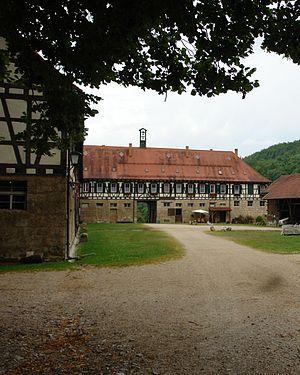
Cet article liste les abbayes cisterciennes actives ou ayant existé sur le territoire allemand actuel. Il s'agit des abbayes de religieux appartenant à l'ordre cistercien.
La chartreuse de Güterstein est une ancienne chartreuse près de Bad Urach. Le nom de Güterstein n'apparaît qu'à la fin du XIVᵉ siècle dans les sources.